Uno Troili

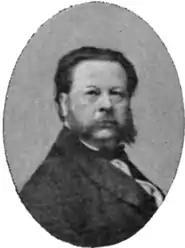
Uno Troili, from the "Svenskt Porträttgalleri XX"

He was born in Ransäter. He was a member of the priestly family with a lineage dating back to the 16th century. He showed an early aptitude for music and art and began preparatory studies at the Royal Swedish Academy of Fine Arts in 1827. He became a full-time student in 1835 and was introduced to the local intelligentsia at the home of his uncle, the poet and philosopher Erik Gustaf Geijer. In 1837, he became a "furir" in the Värmland Rifle Corps and was promoted to Lieutenant in 1844.